Brunei–Japan relations

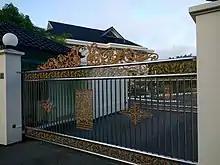
Embassy of Japan in Bandar Seri Begawan

Brunei–Japan relations refers to bilateral foreign relations between Brunei and Japan. Brunei has an embassy in Tokyo, and Japan has an embassy in Bandar Seri Begawan.